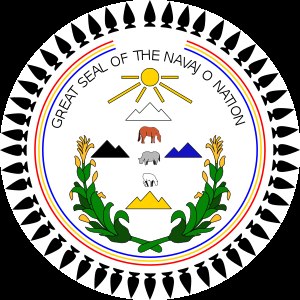
Navajo Nation
Våbenskjold
Navajo Nation er et delvist autonomt område, der administreres af oprindelige amerikanere fra navajostammen. Det administrative centrum for Navajo Nation er byen Window Rock, Arizona, USA.